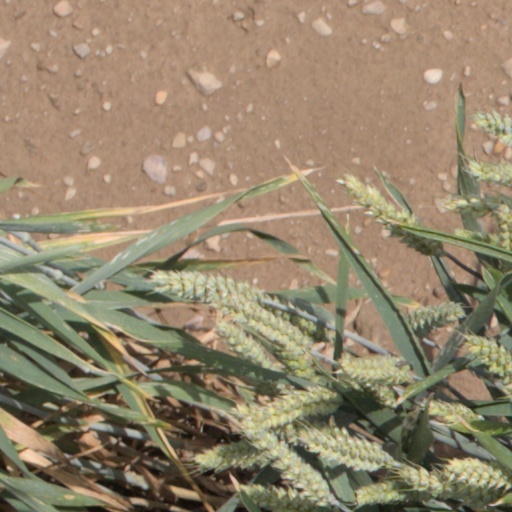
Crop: wheat